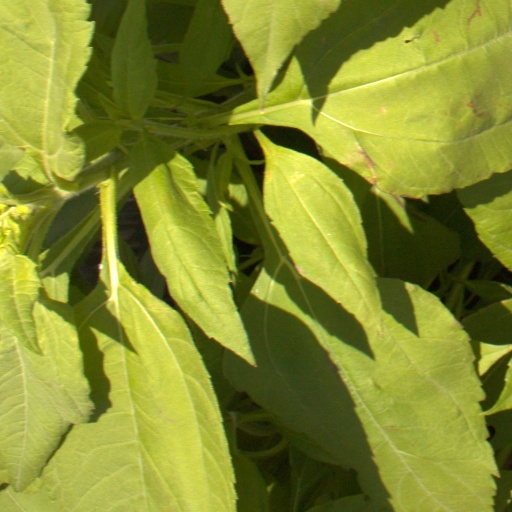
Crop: Jerusalem artichoke